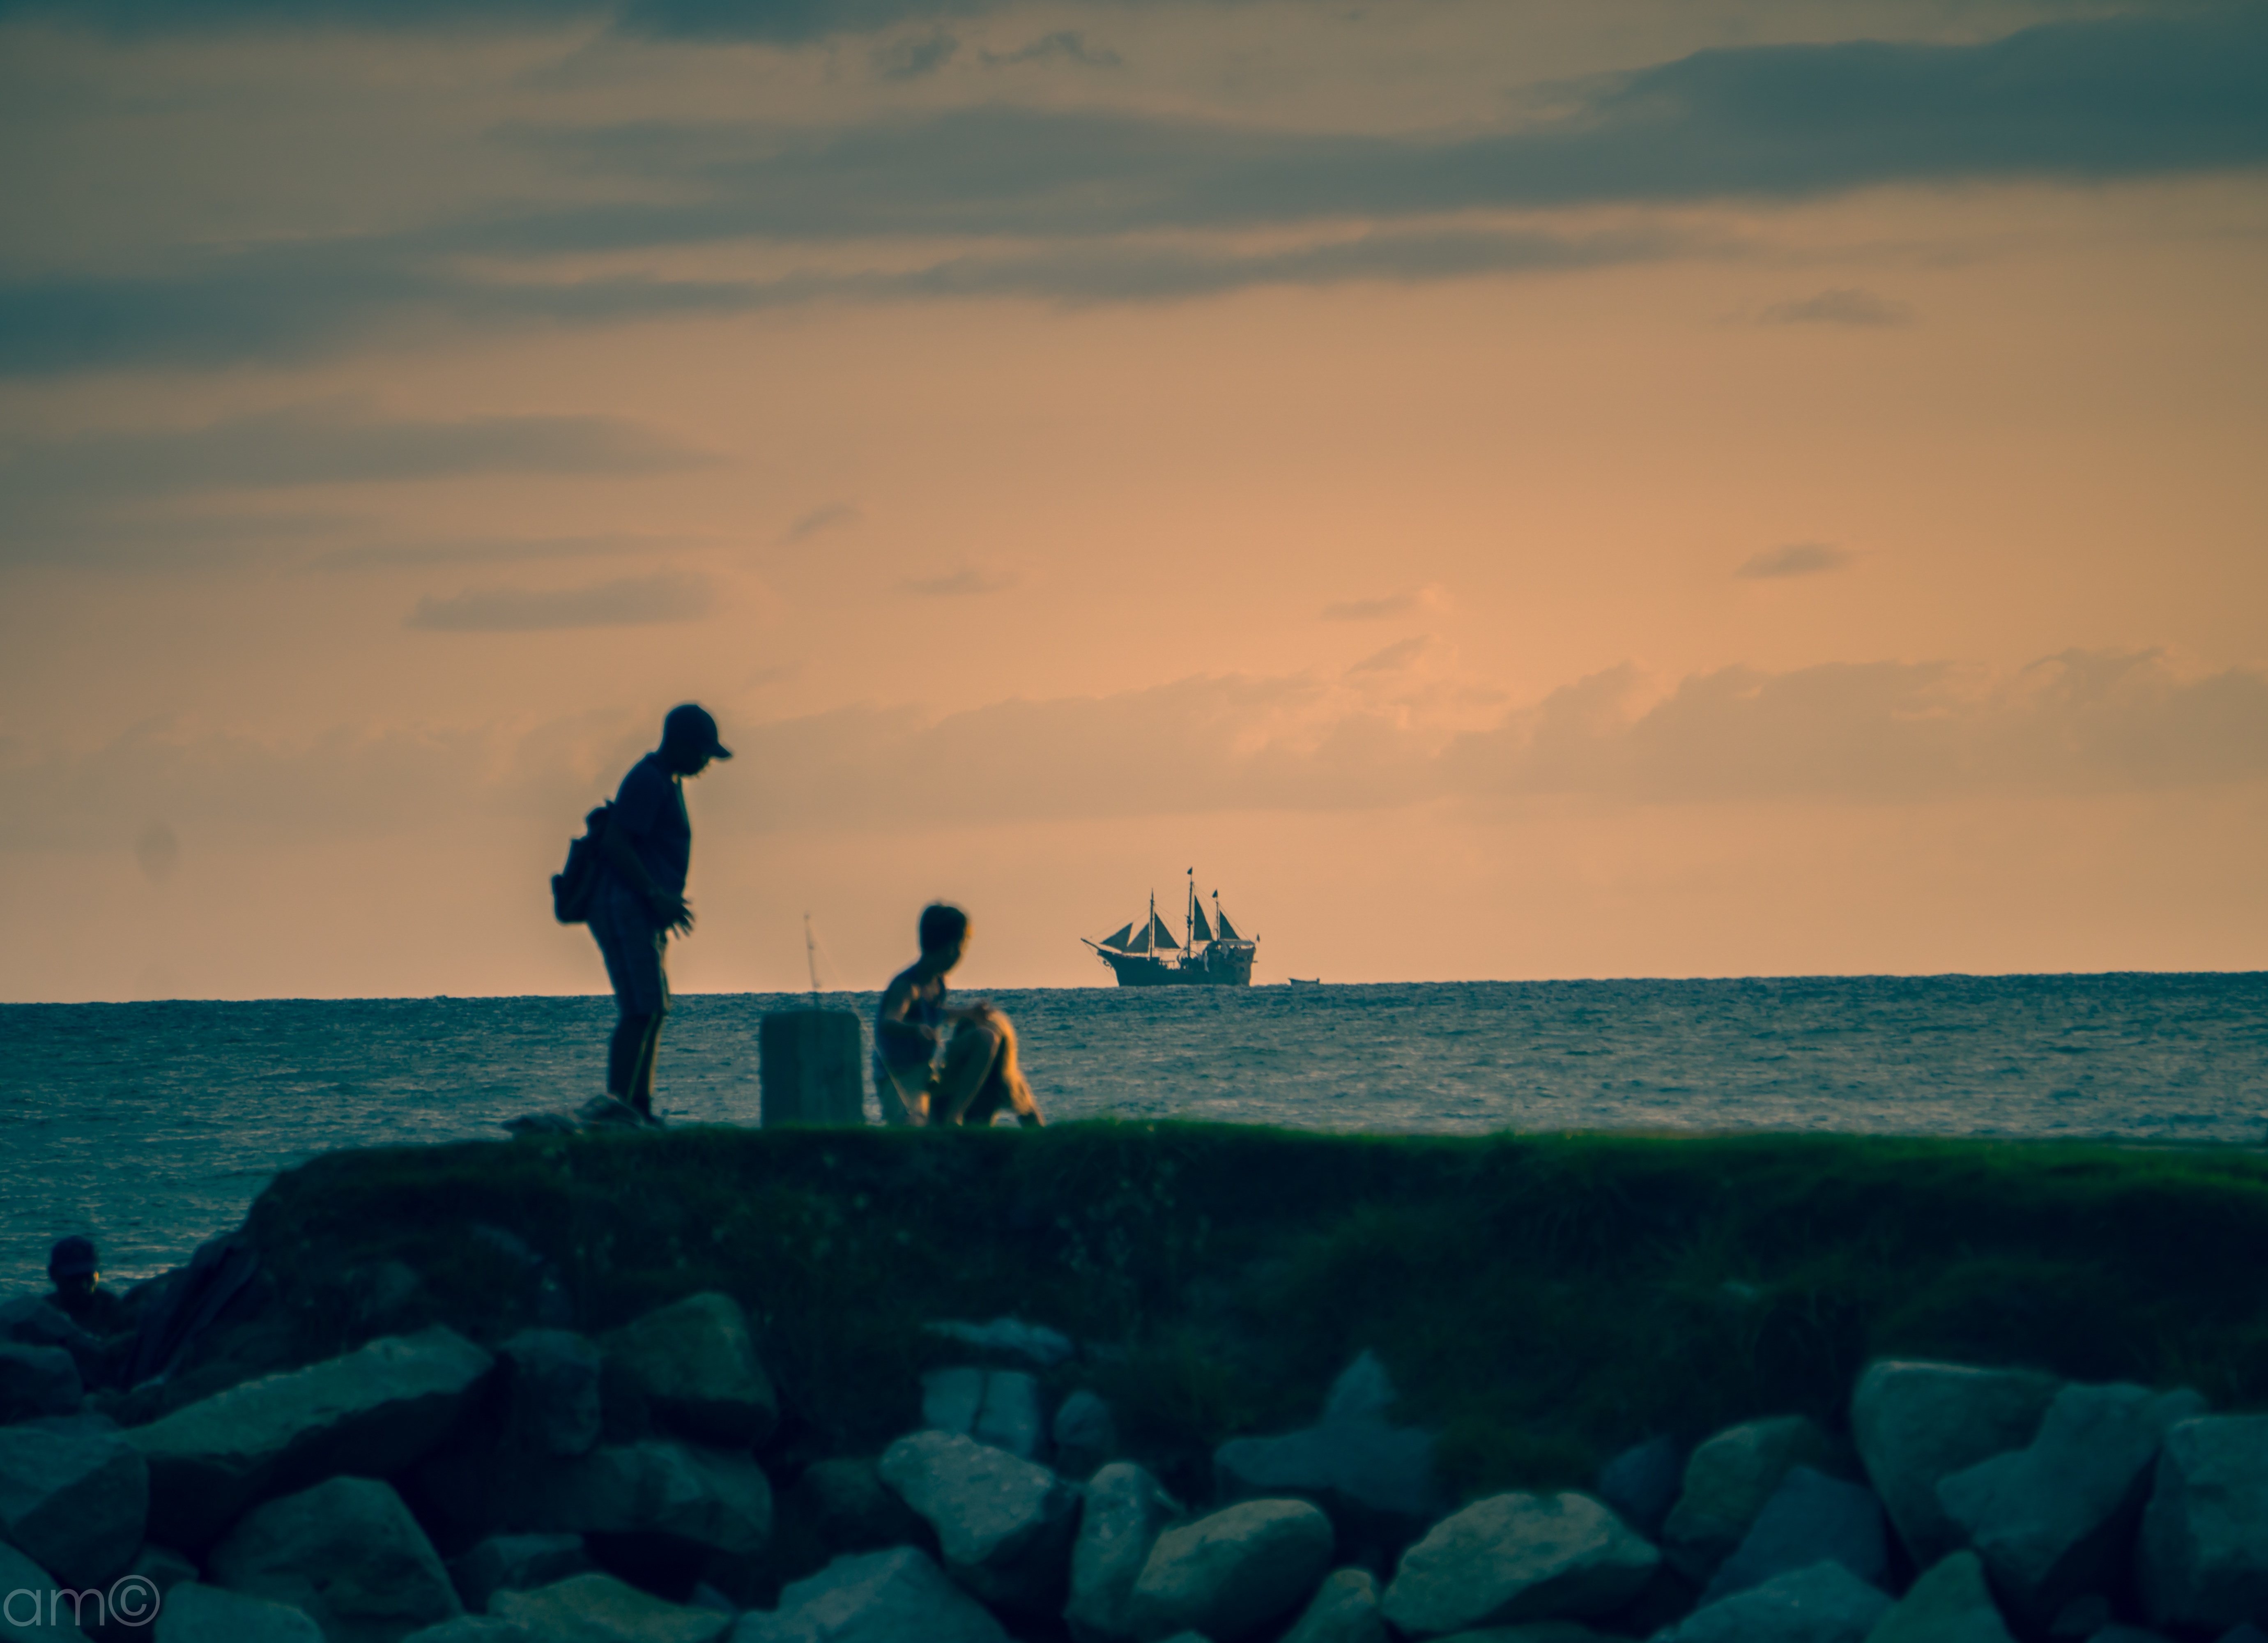
beach, sea, coast, ocean, horizon, cloud, sunset, morning, shore, wave, dawn, dusk, evening, bay, body of water, cape, wind wave